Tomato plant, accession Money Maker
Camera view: vertical (180 deg); turntable rotation: 120 degrees
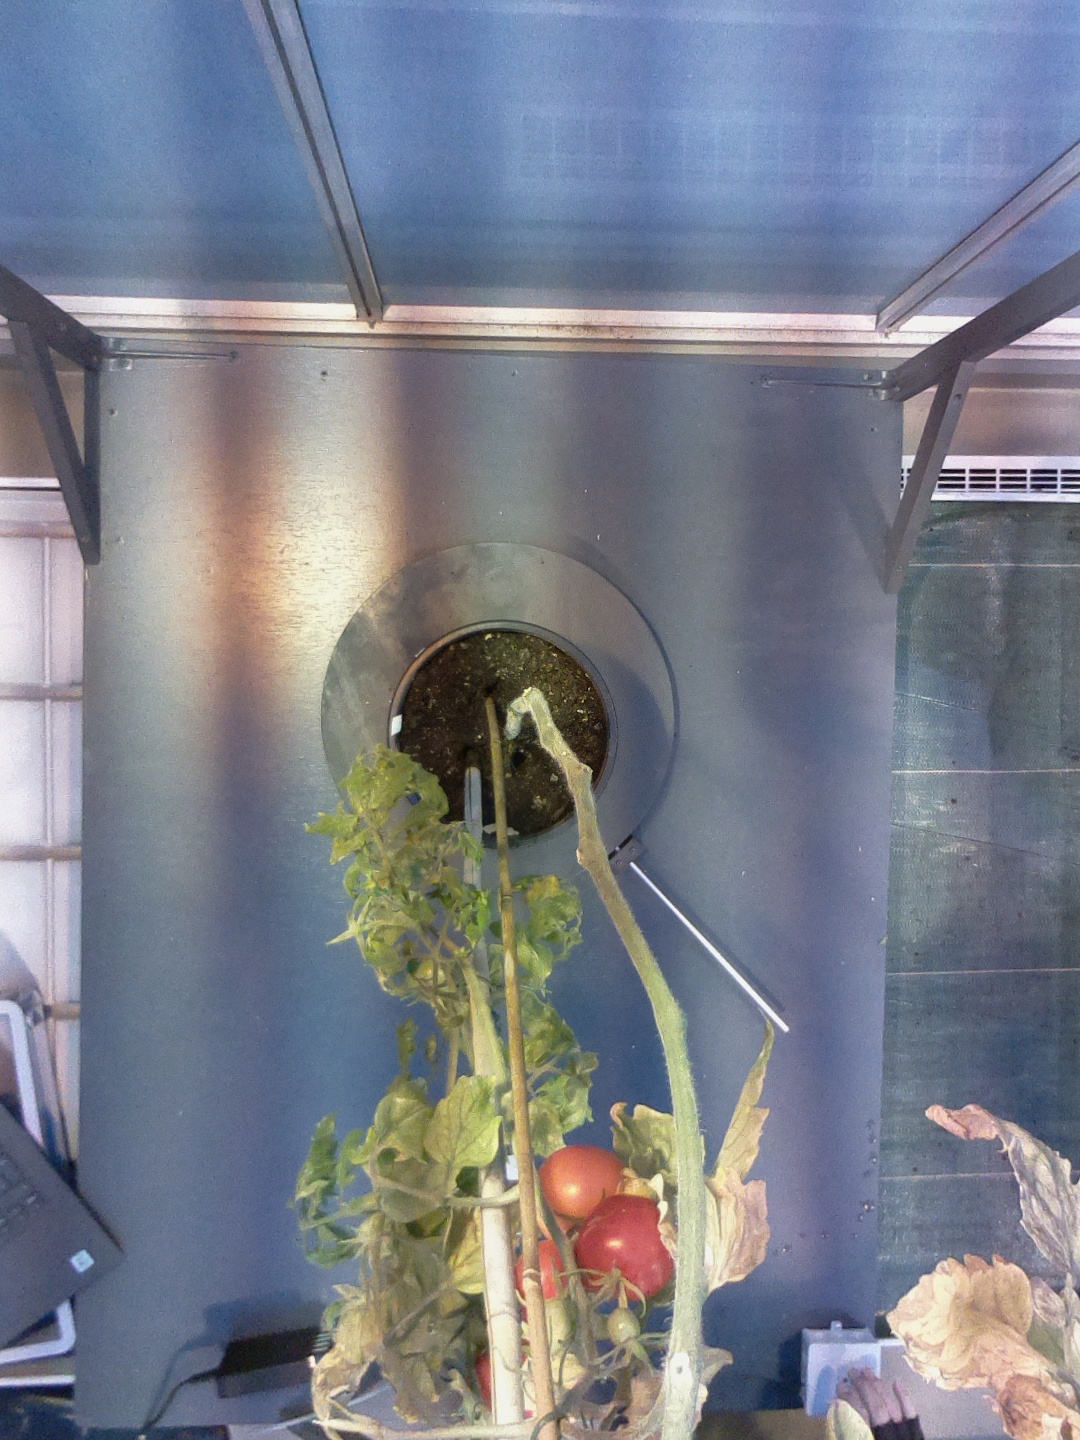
BBCH growth stage 89: 90%-100% of fruits show typical fully ripe color